Charles Court

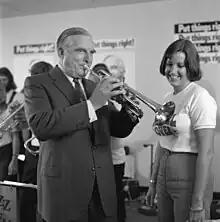
63-year-old man in suit playing a trumpet

Meanwhile, in 1919, Court started learning to play the cornet and he soon joined a succession of local bands. Beginning at age 12, Court played in music competitions. He later joined the RSL band, which consisted of ex-servicemen. It was renamed the RSL memorial band so that Court could join, and he became the band's solo cornet. He also joined the Young Australia League band and the Metropolitan Symphony Orchestra, the latter of which got Court his first job. When he was 15, the secretary of the Metropolitan Symphony Orchestra asked the patron, Sir William Campion, who was also the governor of Western Australia, to put in a good word, which resulted in Court gaining a job as an office boy for law firm Robinson Cox & Wheatley.